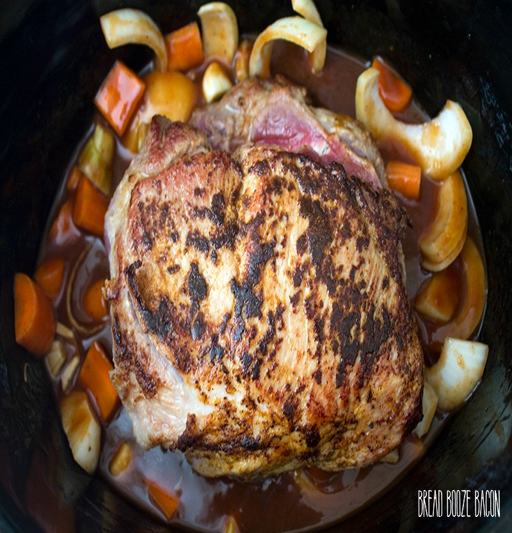
mexican dish is one of my favorite cook once and eat it all week long dishes !